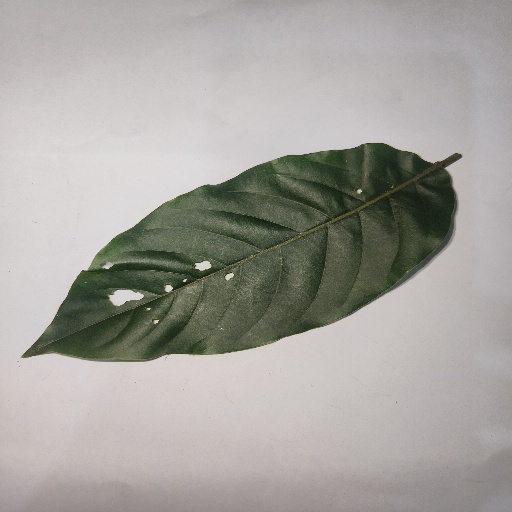
Species: HariTaki
Leaf condition: Shot Hole